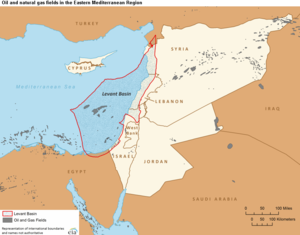
Syrien / Økonomi
Oliefelternes beliggenhed (med gråt).
Syrien, officielt Den Syriske Arabiske Republik, er et land i det vestlige Asien, der grænser op til Libanon og Middelhavet mod vest, Tyrkiet mod nord, Irak mod øst, Jordan mod syd og Israel mod sydvest. Israel har siden seksdageskrigen i 1967 besat Golanhøjderne i den sydlige del af Syrien. Landets hovedstad Damaskus er blandt de ældste kontinuerligt beboede byer i verden. Syrien består hovedsageligt af bjerge og sletter, der breder sig over tre-fjerdedele af landet. Slette- og bjerglandskab ligger midt i landet, mellem det fugtige kystklima i vest og de halvtøre ørkenområder i den sydlige del af landet. Det rummer adskillige etniske og religiøse grupper, inklusive kurdere, armeniere, assyrere, tyrkere, kristne, drusere, alawitiske shiaer og arabiske sunnaer.